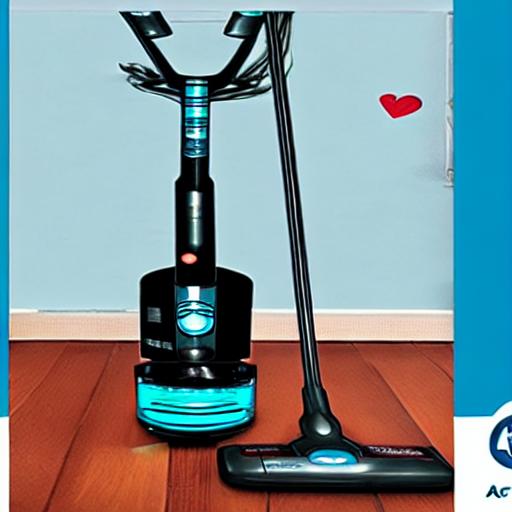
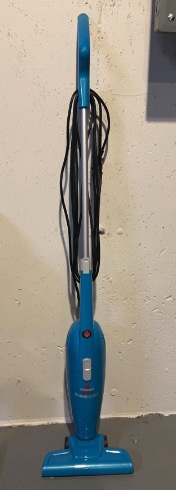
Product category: items_vacuum
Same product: no